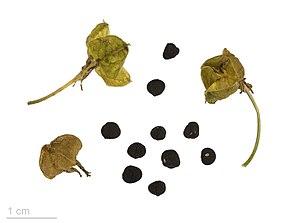
La scille lis-jacinthe ou jacinthe des Pyrénées, Tractema lilio-hyacinthus Speta, est une petite plante herbacée printanière à fleurs bleu violacé. Elle appartient à la famille des Liliaceae selon la classification classique. La classification phylogénétique place cette espèce dans la famille des Hyacinthaceae. L'épithète spécifique évoque la ressemblance de ses feuilles avec celles des jacinthes et de son bulbe avec celui des lys.